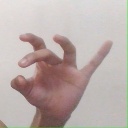
अक्षर: ओ